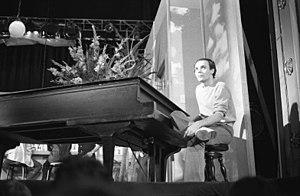
Lewis Furey est un compositeur, réalisateur, acteur et scénariste canadien né le 7 juin 1949 à Montréal. Il a composé beaucoup de musique pour les albums et films de sa femme Carole Laure.